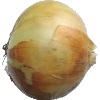
Label: white_onion